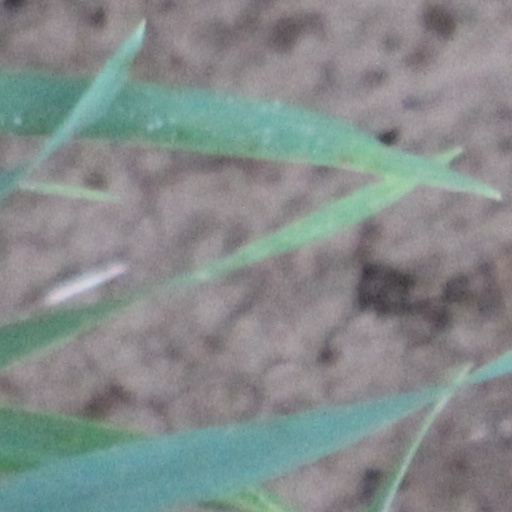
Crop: wheat